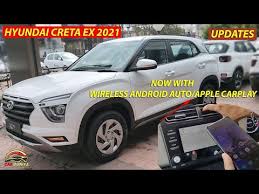
Label: noambulance